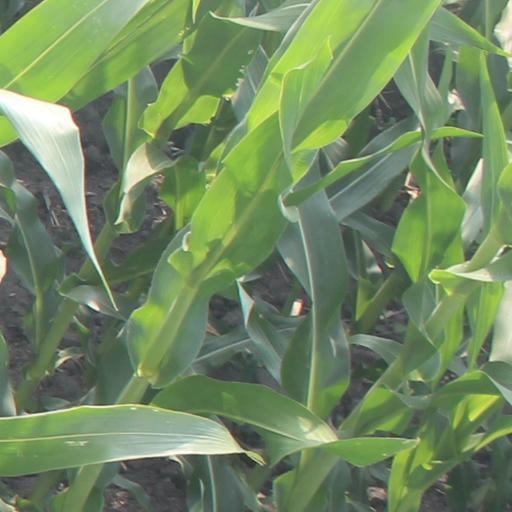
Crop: maize; corn